DeltaWing

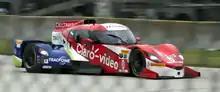
The Deltawing DWC13 racing in 2015.

For the 2015 United SportsCar Championship, Legge had a new partner in Memo Rojas, whereas Meyrick joined at Daytona and Sebring, and Gabby Chaves at Daytona. The team spent significant time at the front of the field during the first 90 minutes, only to retire due to recurring problems with the car's redesigned gearbox. The team finished only three out of nine appearances, with a best results of sixth at Road America. They finished eighth in the Prototypes teams standings.